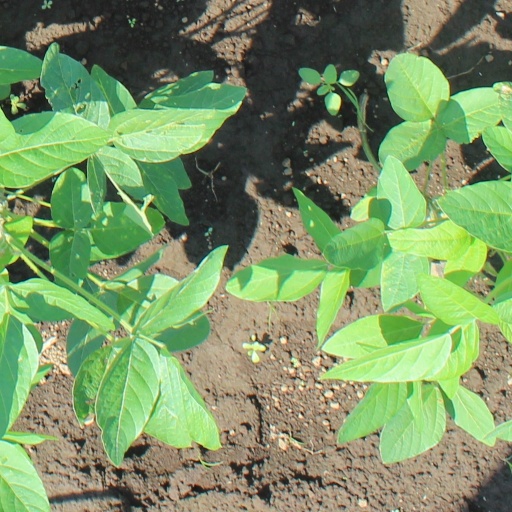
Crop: soybean